William Starling Burgess

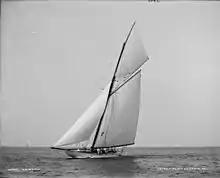
"NY70 Class Rainbow"

After the war he returned to boat design and construction and later designed three successful J-class yacht defenders of the America's Cup: Enterprise in 1930, Rainbow in 1934, and Ranger in 1937.